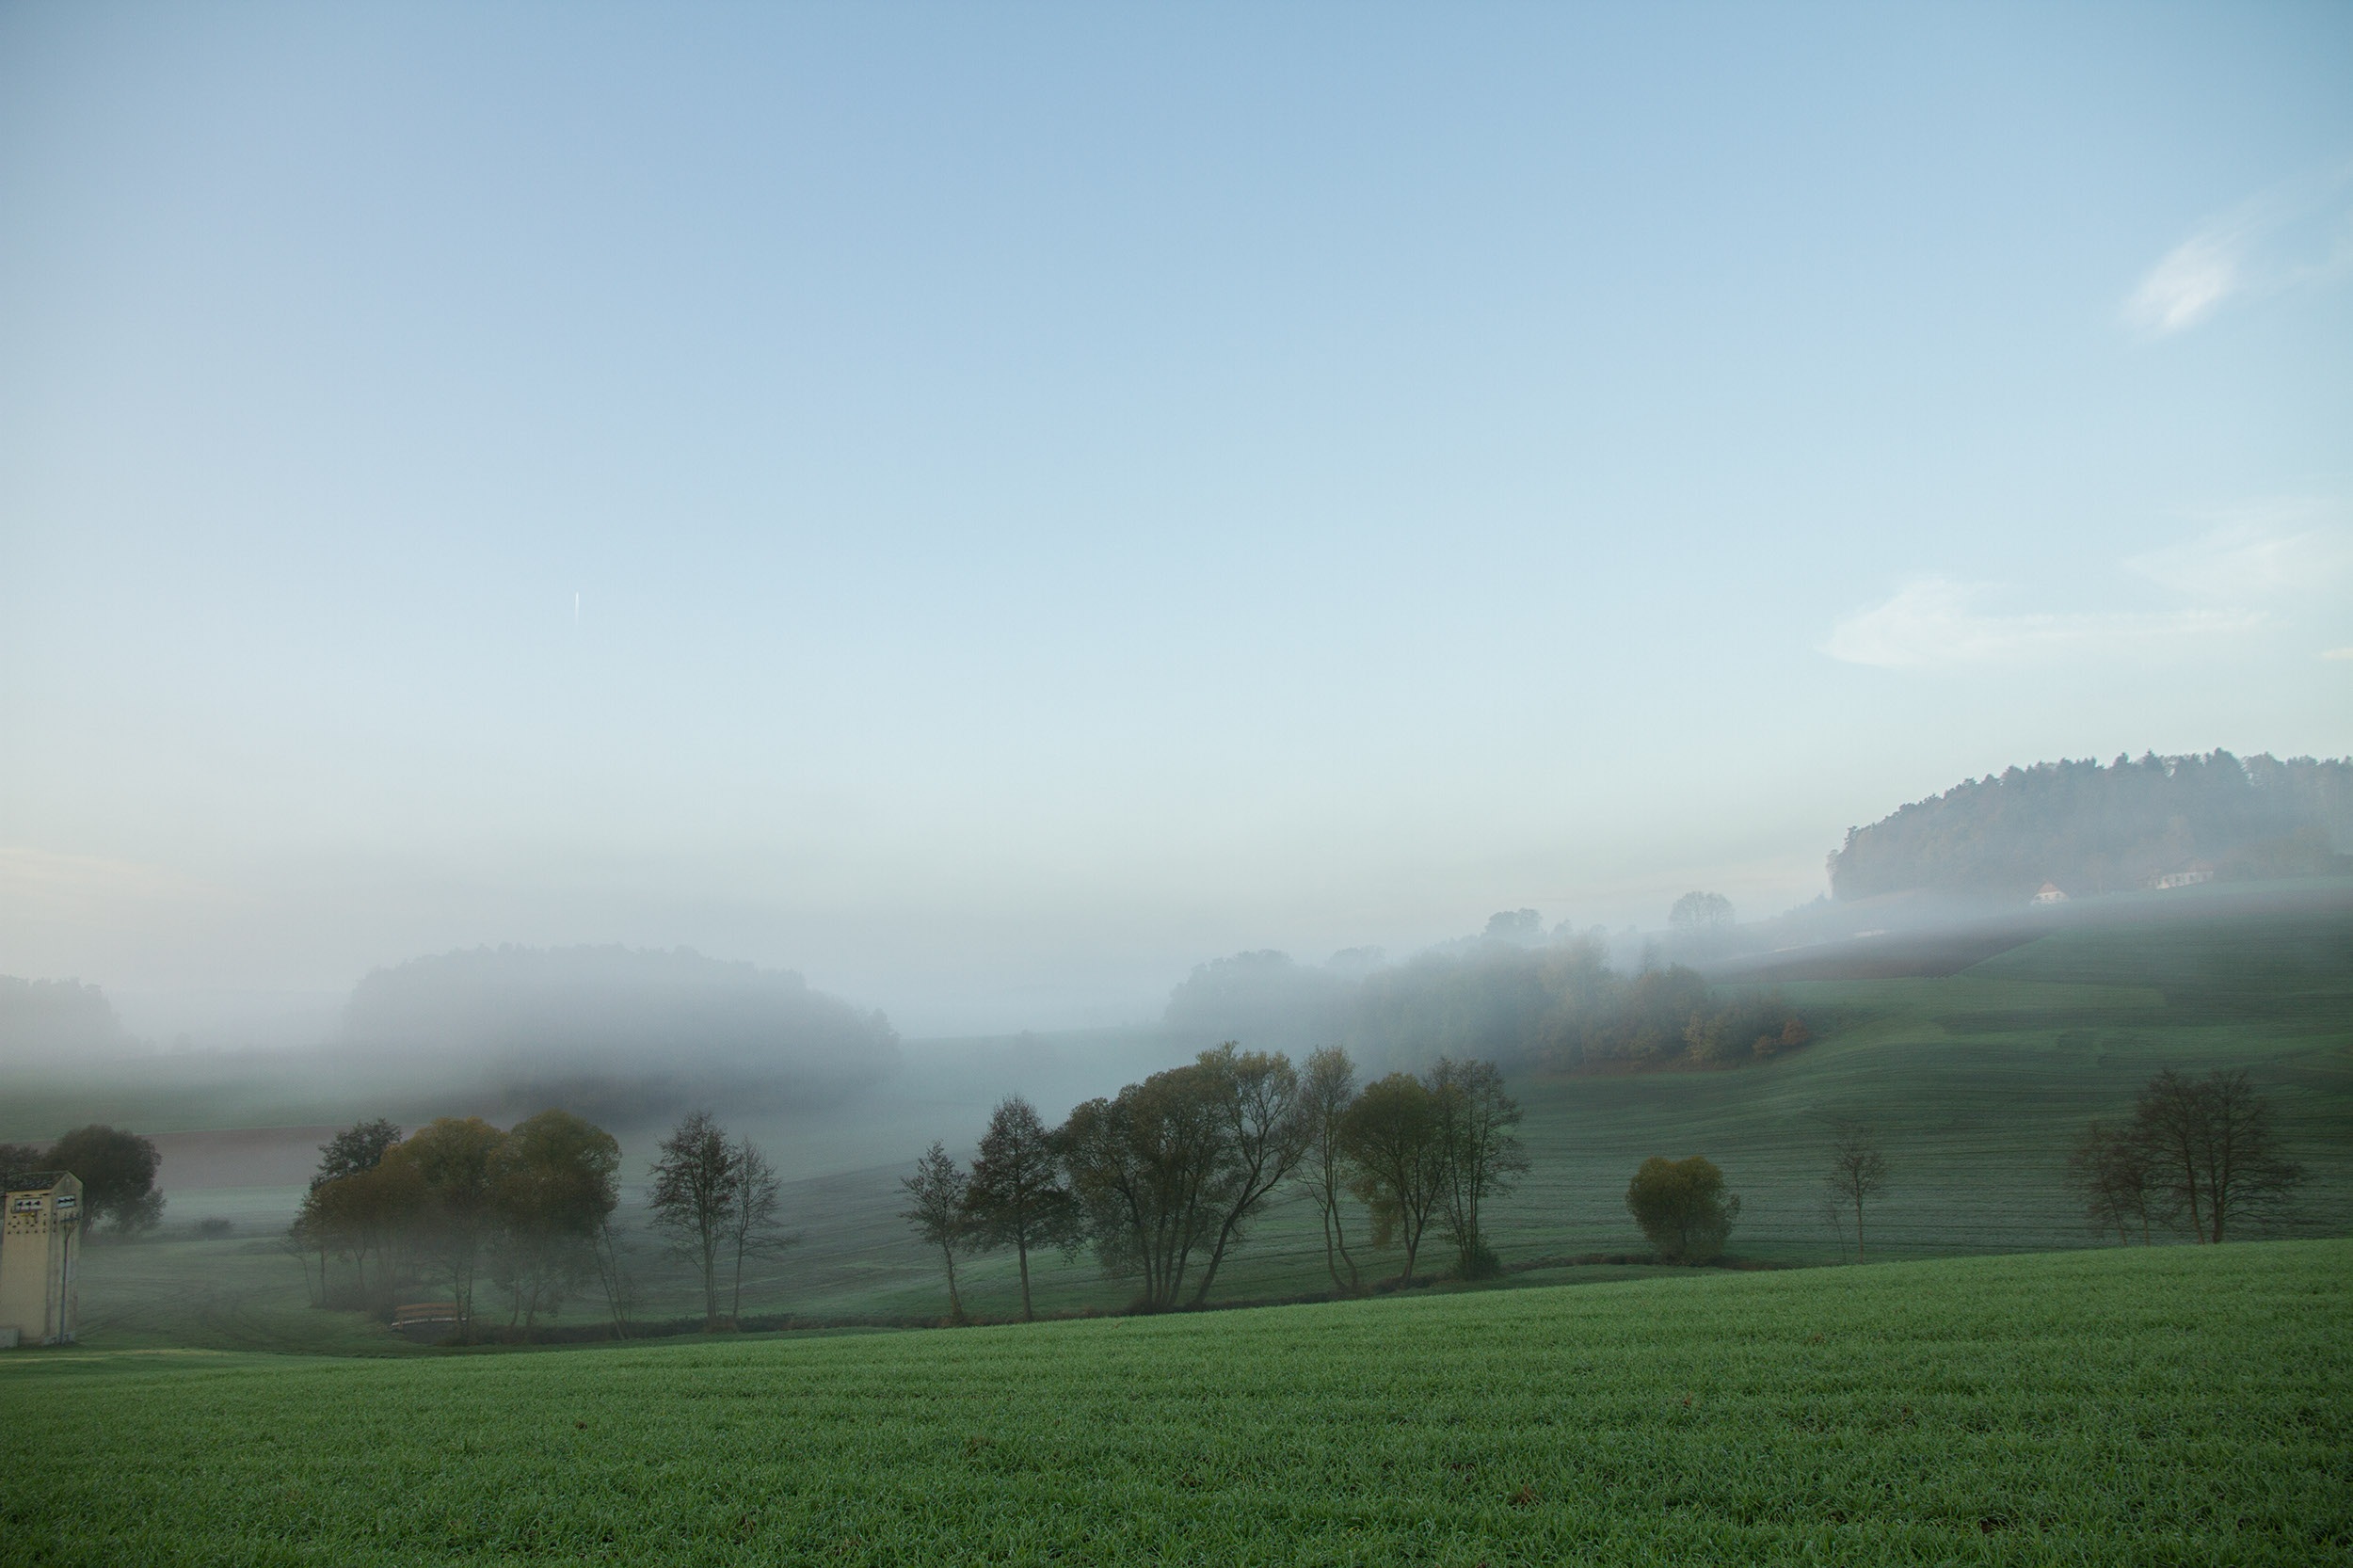
landscape, tree, nature, forest, grass, horizon, cloud, sky, fog, mist, field, meadow, sunlight, morning, hill, dawn, atmosphere, pasture, weather, haze, agriculture, plain, fog bank, grassland, rural area, atmospheric phenomenon, atmosphere of earth